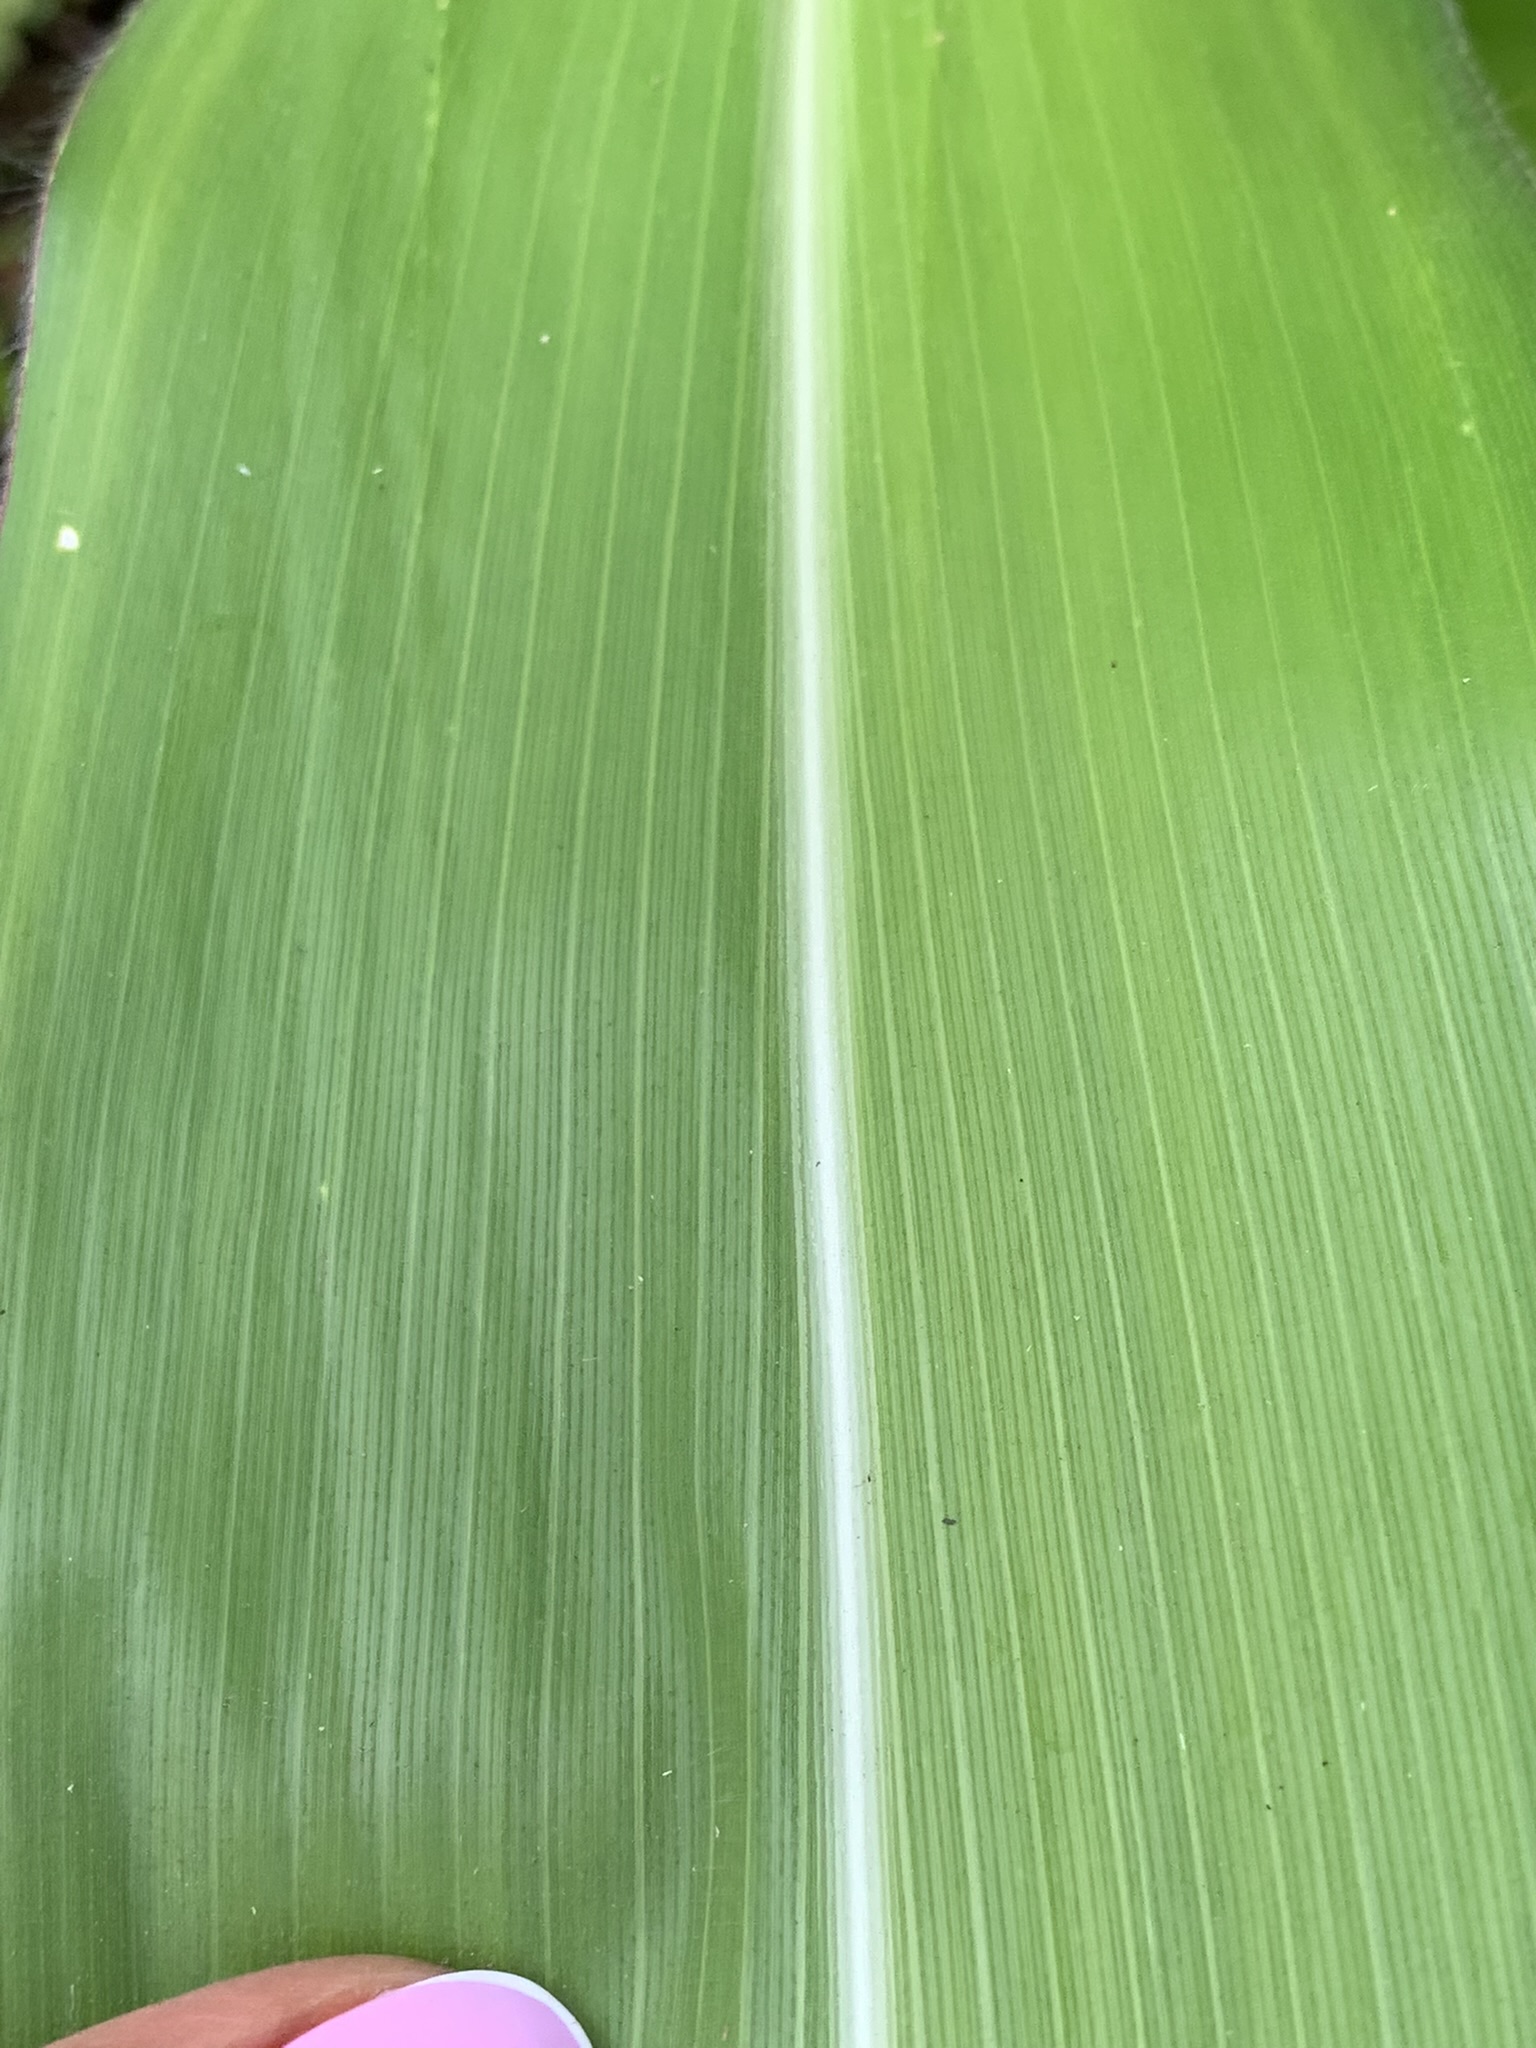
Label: Healthy